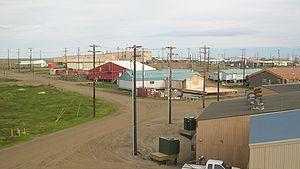
Atqasuk est une localité d'Alaska aux États-Unis située dans le Borough de North Slope, sa population était de 233 habitants en 2010. Elle est située entre la Meade River et l'Lkmakrak Lake à 60 milles de Barrow.